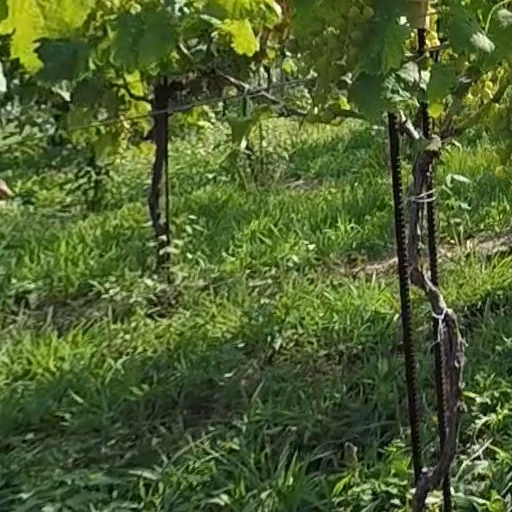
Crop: grape